Parietaria judaica

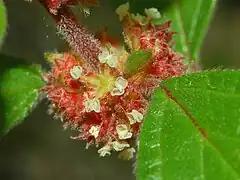
Close-up of a hermaphroditic flower before the stigma develops, showing the discharged anthers

Spreading pellitory is a perennial herb about 50 cm (up to 110 cm) tall with an upright to sprawling untidy habit. Plants can have many branched stems, which are pink or red and slightly woody and brittle at the base.